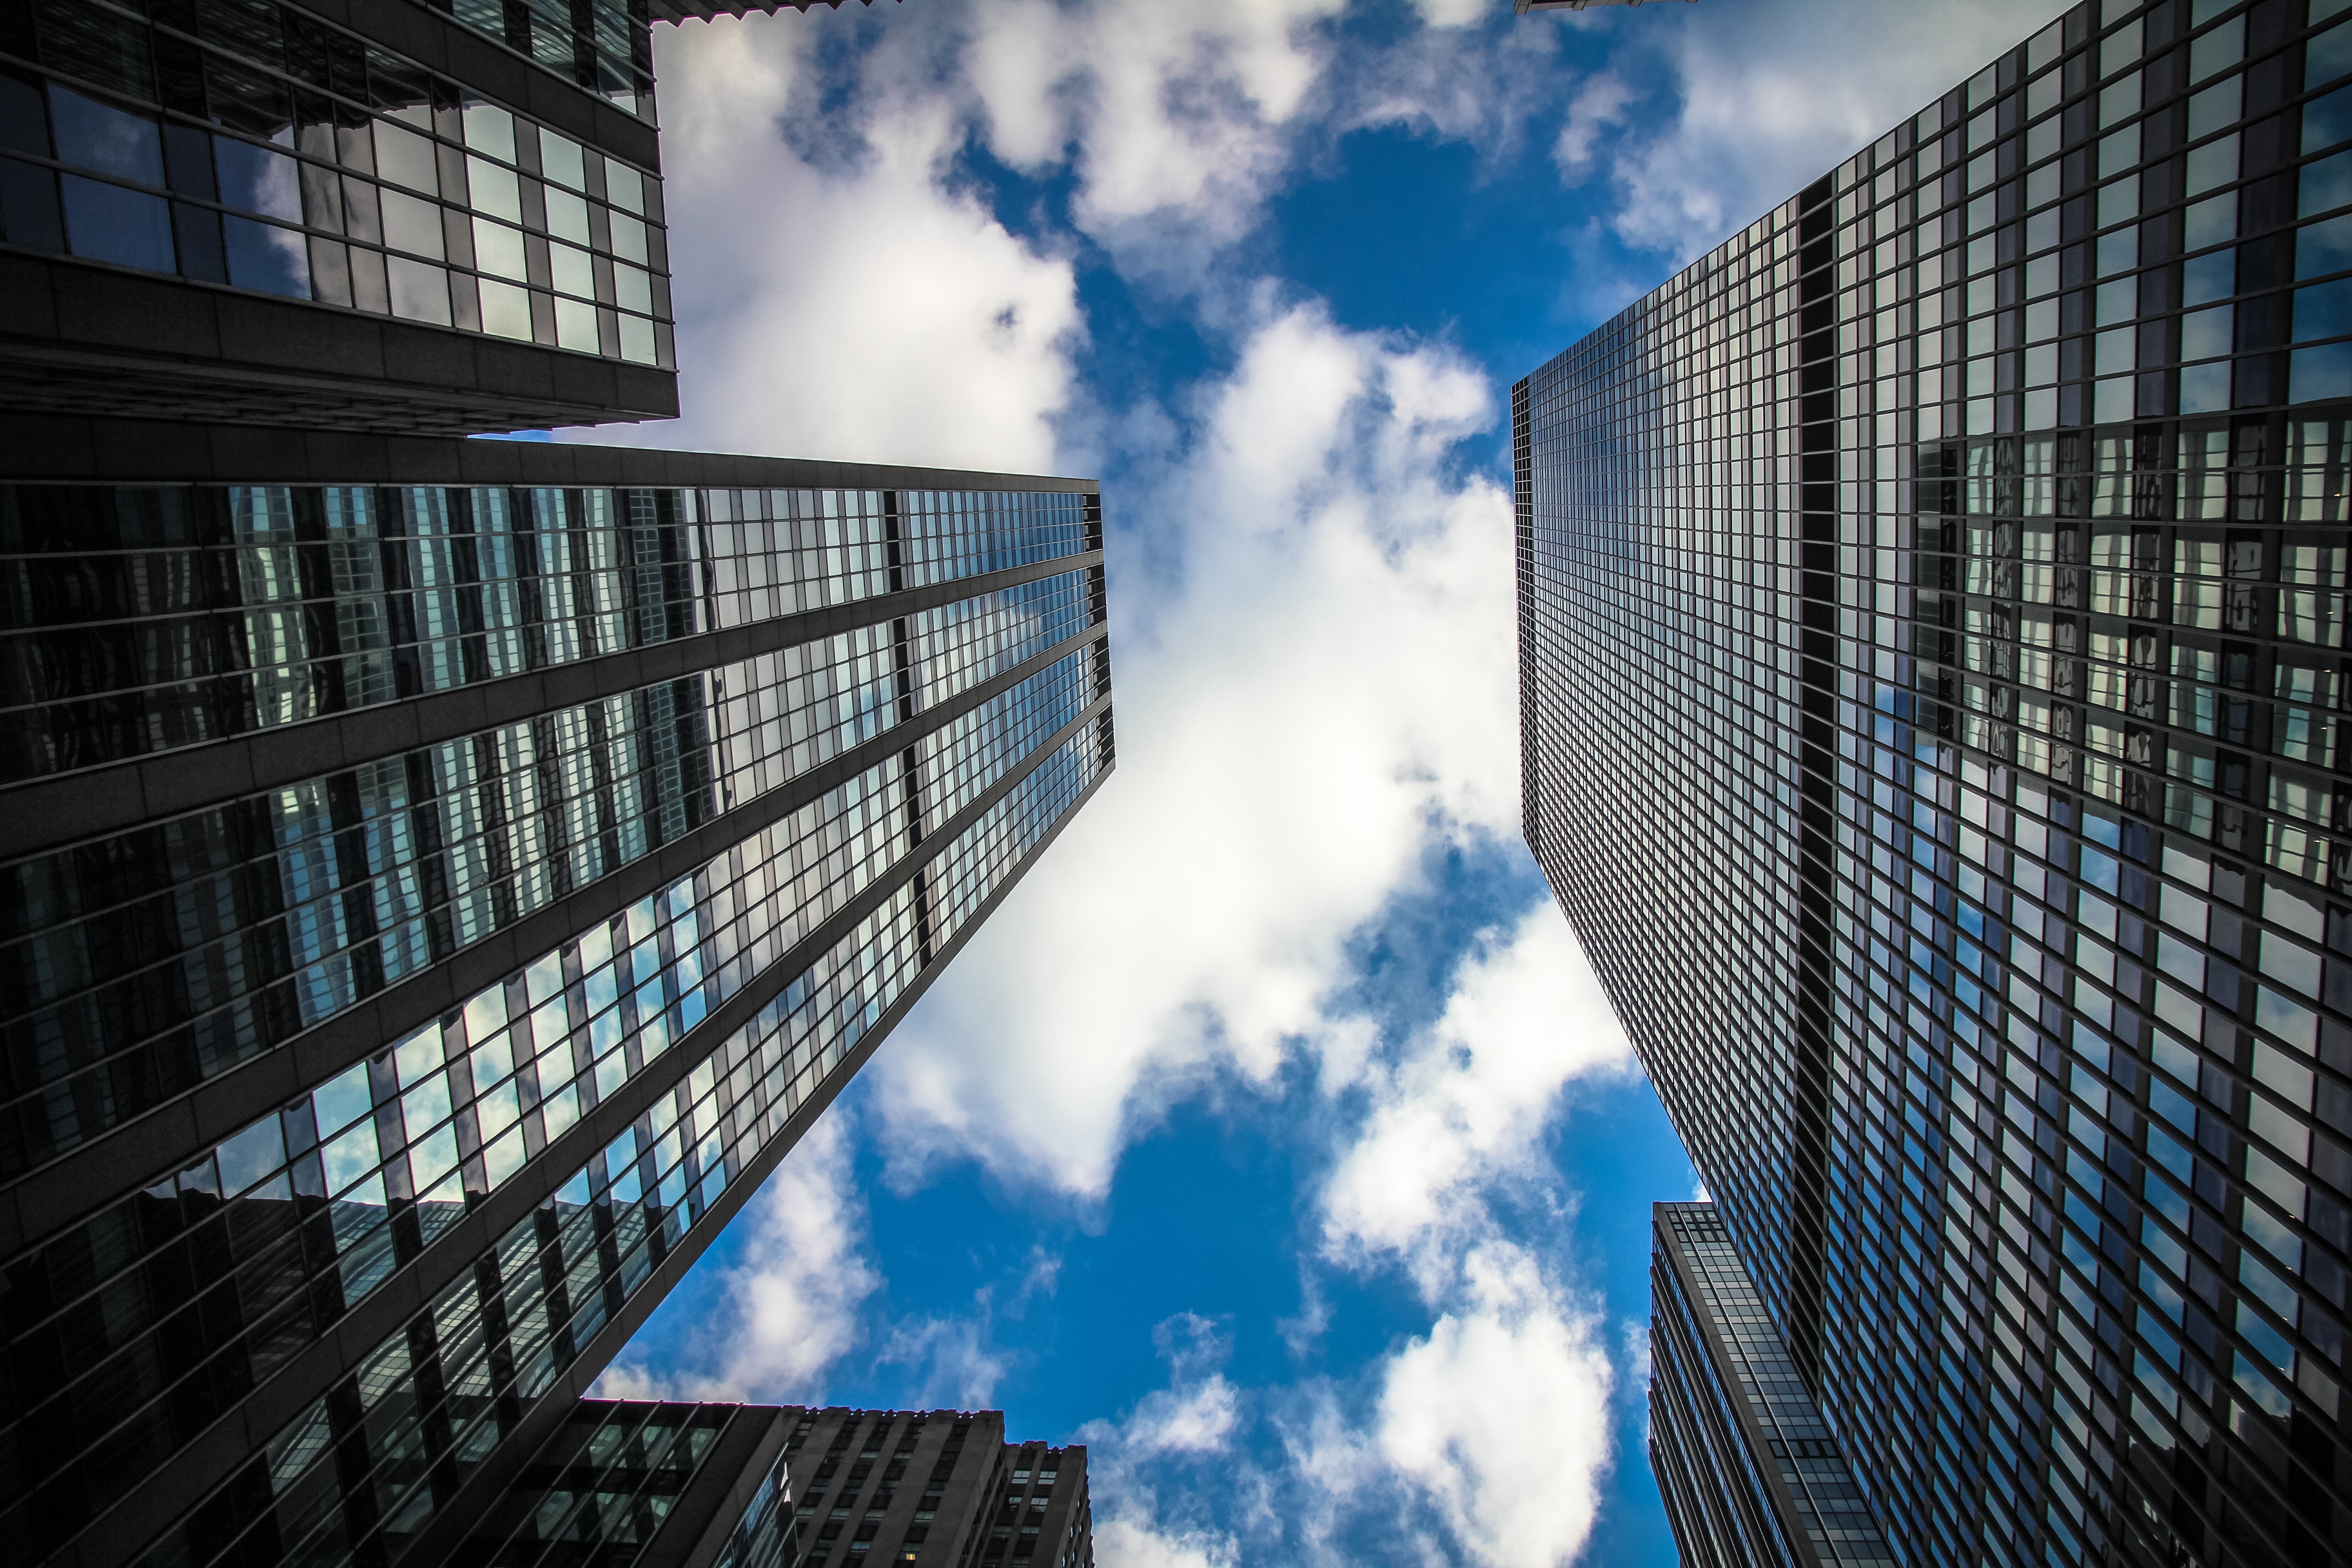
architecture, sky, skyline, sunlight, perspective, city, skyscraper, cityscape, downtown, line, reflection, landmark, facade, blue, professional, tower block, clouds, skyscrapers, buildings, shape, headquarters, metropolis, urban area, human settlement, metropolitan area